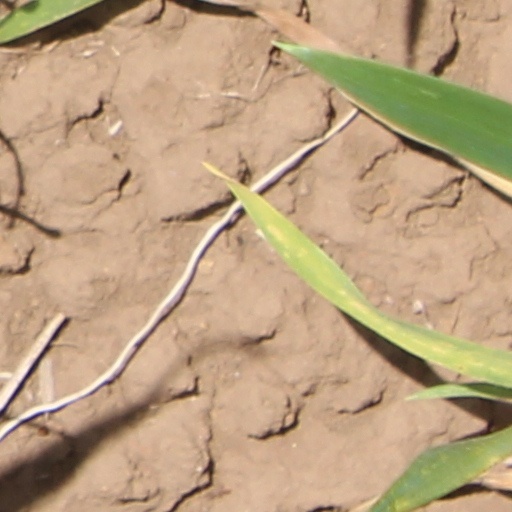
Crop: wheat